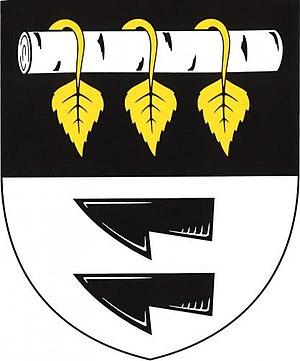
Březí est une commune du district de Žďár nad Sázavou, dans la région de Vysočina, en Tchéquie. Sa population s'élevait à 174 habitants en 2019.